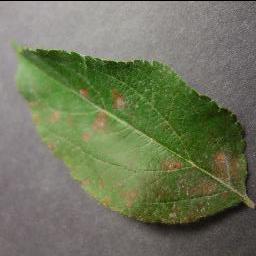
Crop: apple
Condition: cedar_rust